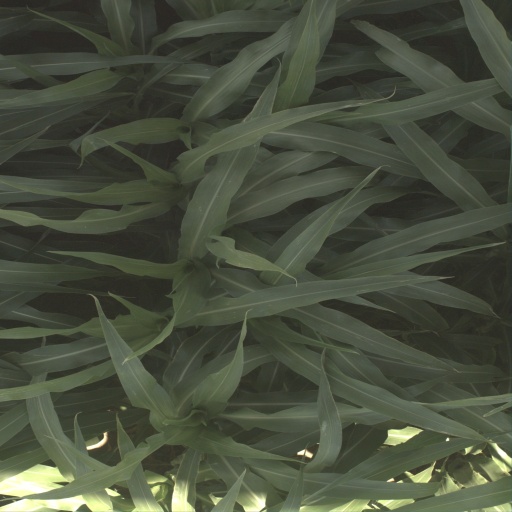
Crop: sorghum